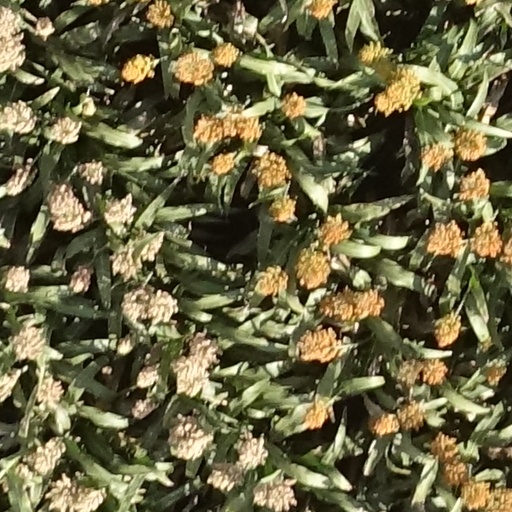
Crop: sorghum